List of birds of Gibraltar

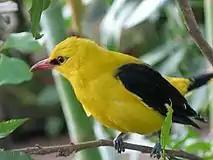
Golden oriole, a scarce migrant.

Shrikes are passerine birds known for their habit of catching other birds and small animals and impaling the uneaten portions of their bodies on thorns. A typical shrike's beak is hooked, like a bird of prey.